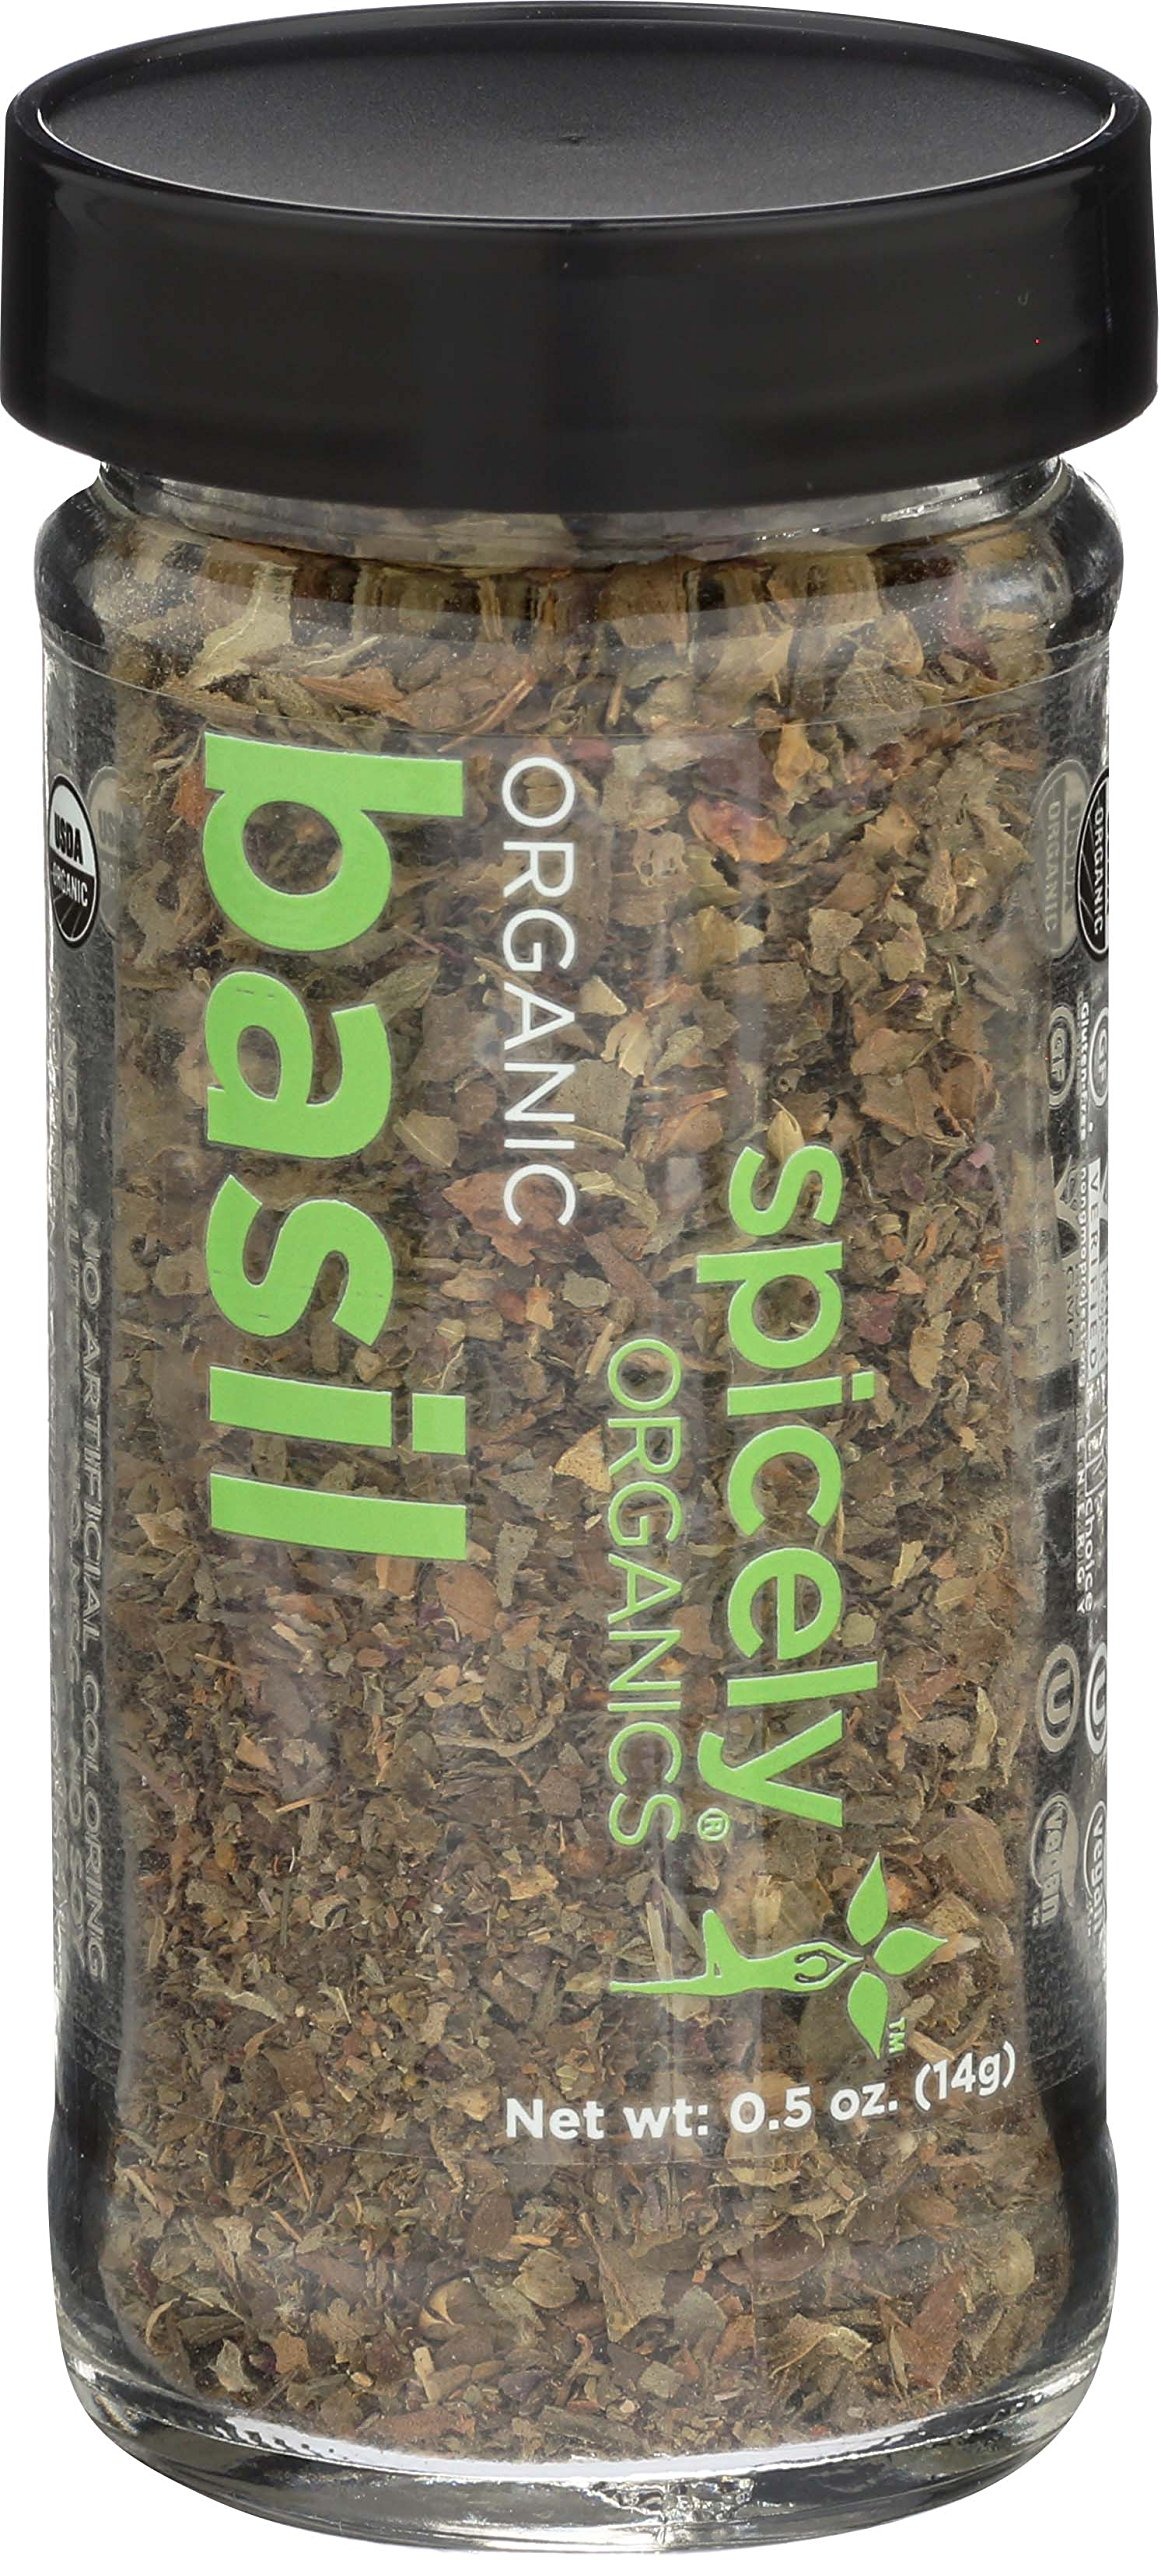
Item Name: Spicely Organic Basil 0.50 Ounce Jar Certified Gluten Free
Bullet Point 1: Certified ORGANIC spices, herbs and seasonings processed in a nut free and soy free facility
Bullet Point 2: NON GMO; All of our methods, are completely compatible with the full USDA Organic standard, while managing to meet or surpass strict FDA regulated safety standards
Bullet Point 3: GLUTEN FREE gourmet herbs, spices and seasonings crafted in small batches
Bullet Point 4: PURE INGREDIENTS with NO IRRIDIATION, ZERO ADDITIVES, salts, sugars and anti-caking agents
Bullet Point 5: VEGETARIAN, VEGAN gourmet herbs, spices and seasonings crafted in small batches
Value: 0.5
Unit: OZ

Price: 8.31